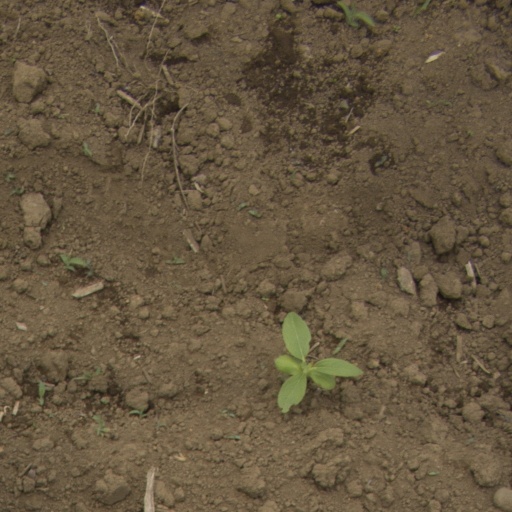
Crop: Jerusalem artichoke